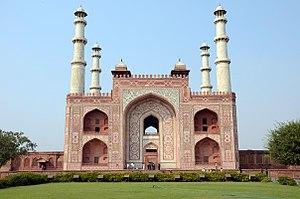
Le mausolée d'Akbar abrite la tombe de l'empereur Akbar. Il représente un chef-d'œuvre d'architecture moghole. Il a été construit entre 1604 et 1613 sur un terrain de 24 hectares à Sikandra, une banlieue d'Agra, dans l'Uttar Pradesh, en Inde.